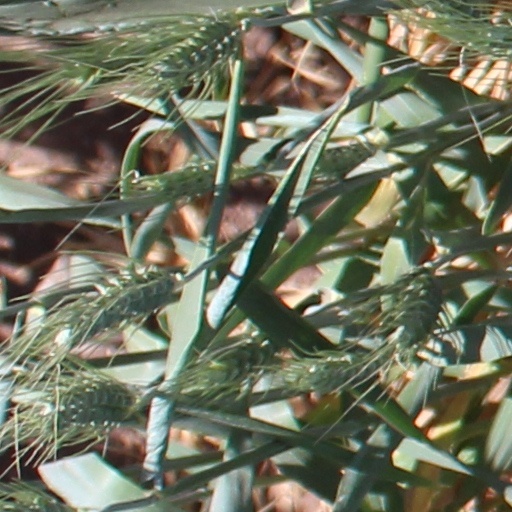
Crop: wheat